Yazdânism

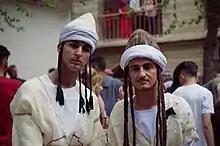
Yazidi men in traditional Shingali clothes

Yazidis, who have much in common with the followers of Yarsanism, state that the universe created by God was at first a "pearl". It remained in this very small and enclosed state for some time (often a magic number such as forty or forty thousand years) before being remade in its current state. During this period the "Heptad" were called into existence, God made a covenant with them and entrusted the world to them. Besides Tawûsê Melek, members of the Heptad (the Seven), who were called into existence by God at the beginning of all things, include Şêx Hasan, Şêxobekir and the four brothers, known as the "Four Mysteries": Shamsadin, Fakhradin, Sajadin and Naserdin.